List of birds of Kenya

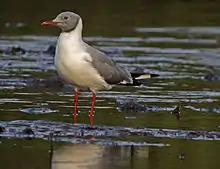
The gray-hooded gull is the only gull that breeds in Kenya in significant numbers.

Order: CharadriiformesFamily: Stercorariidae